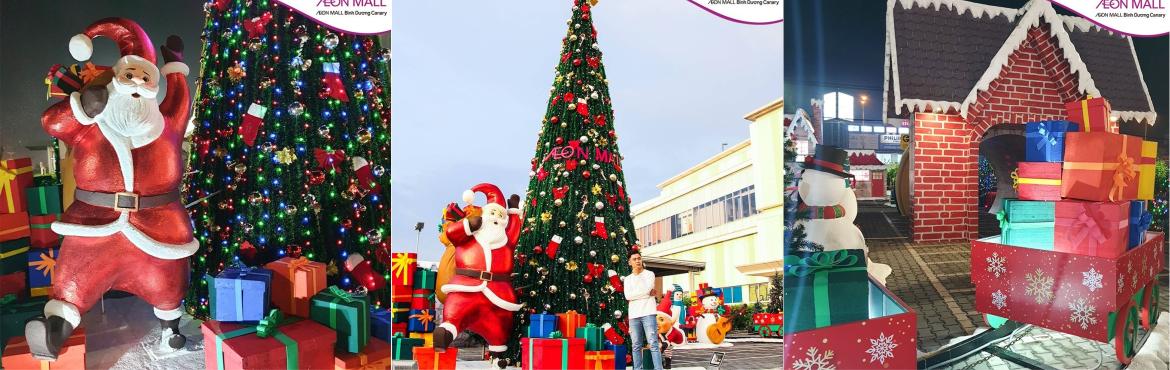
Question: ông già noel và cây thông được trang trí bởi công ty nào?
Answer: aeon mall